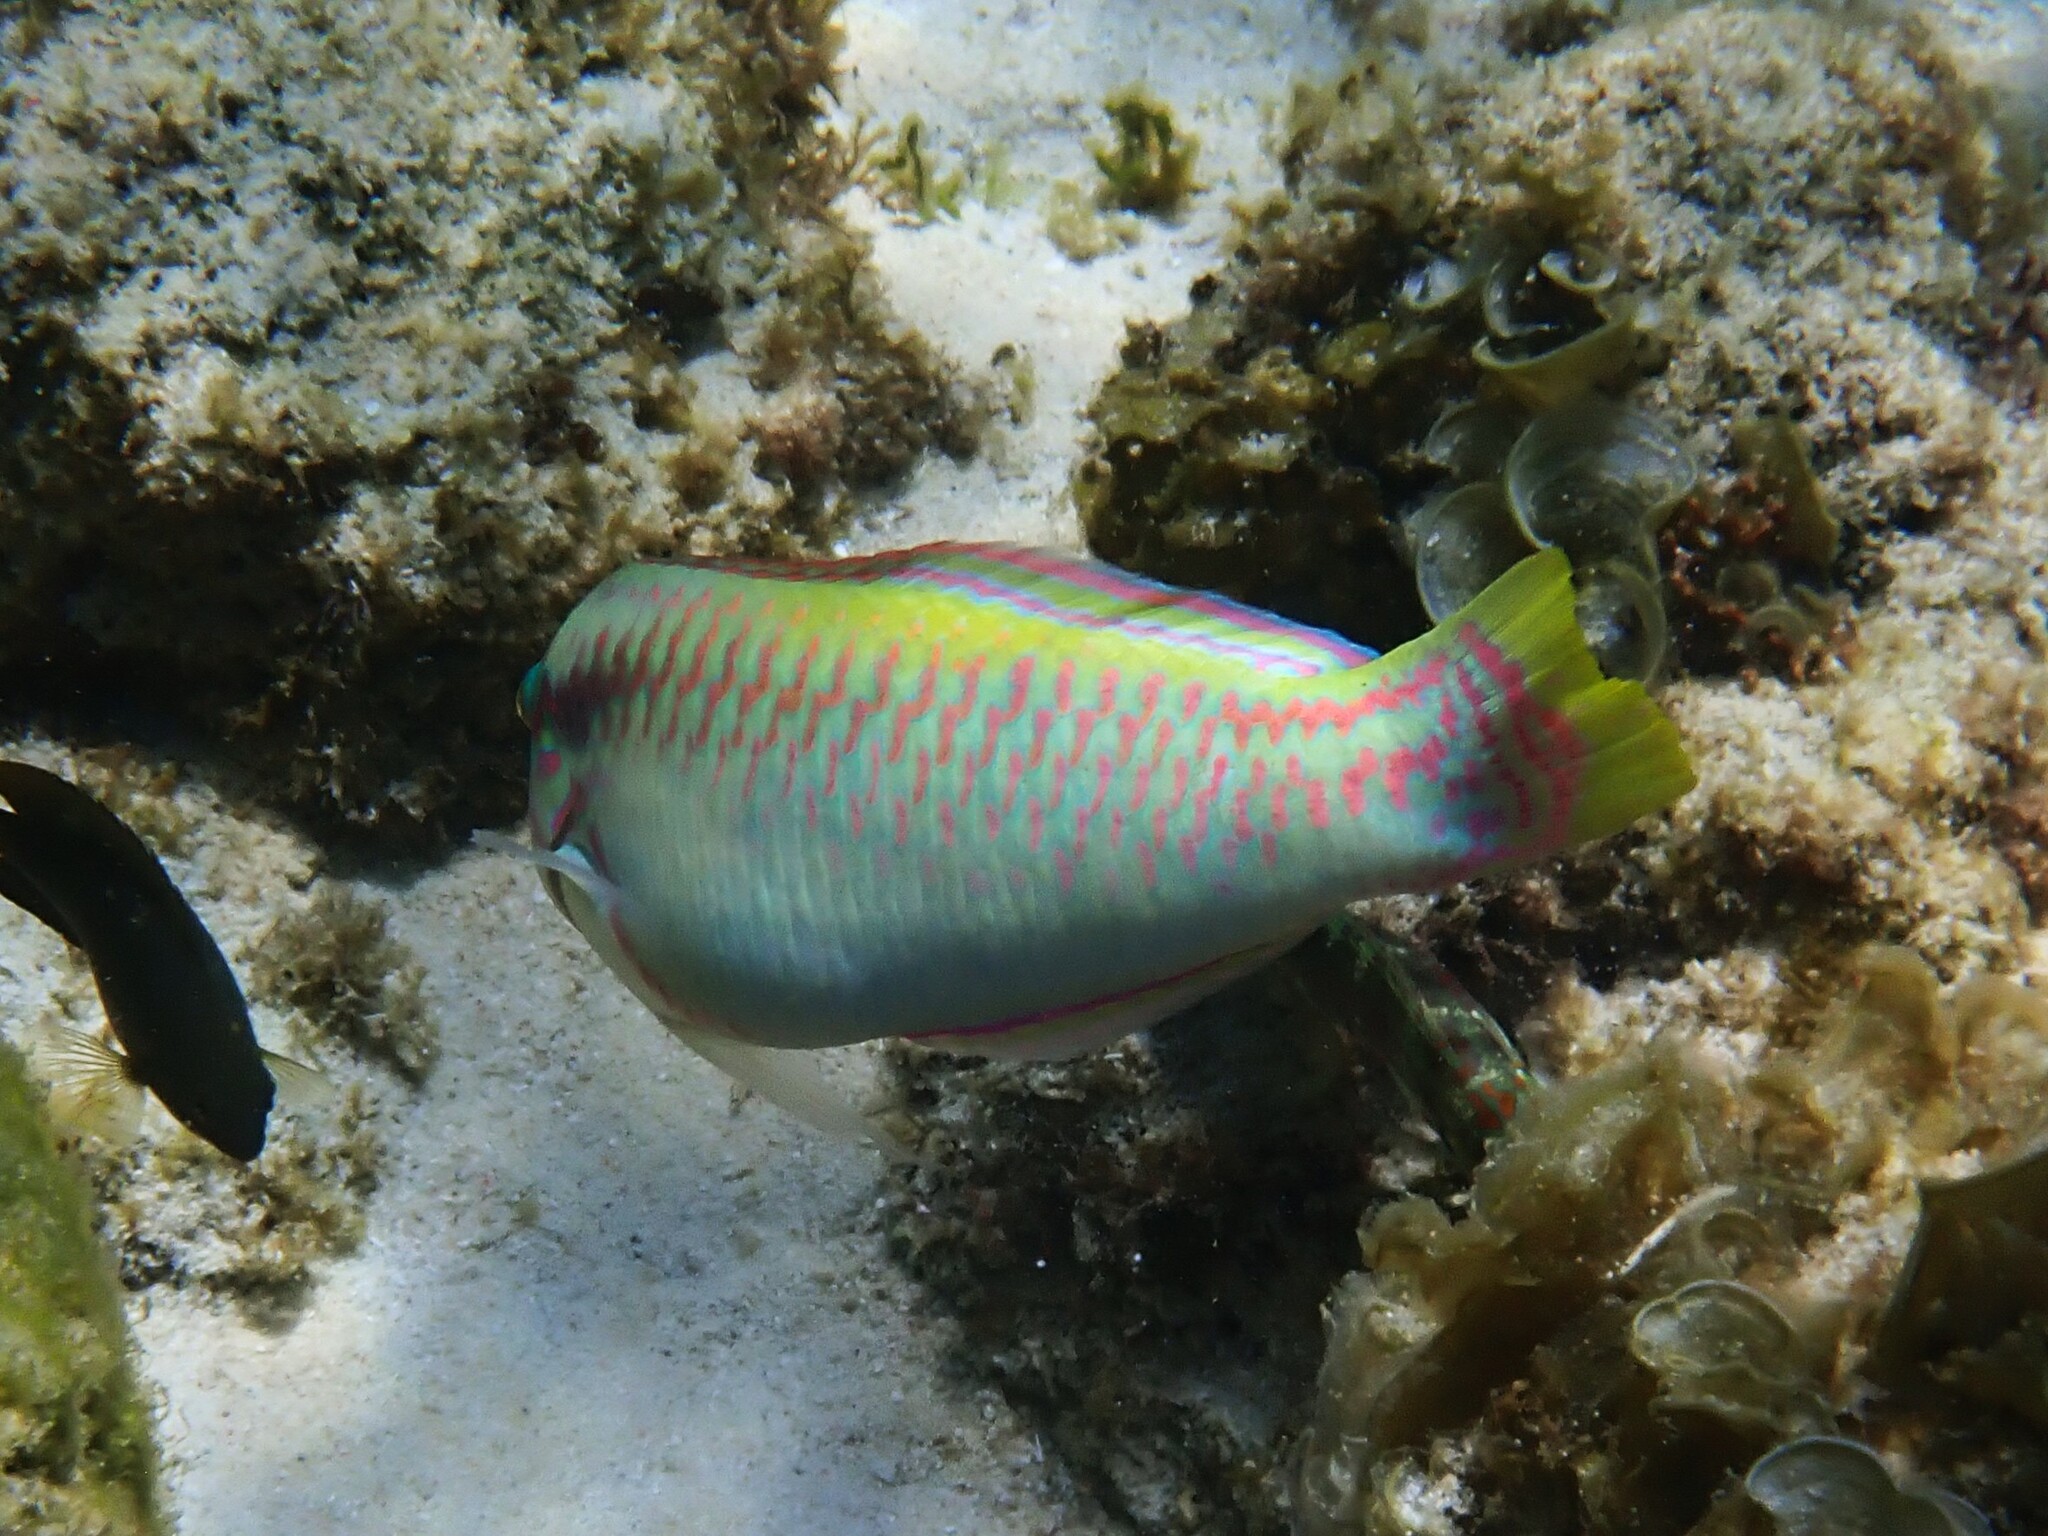
fish (species not among the labelled classes)